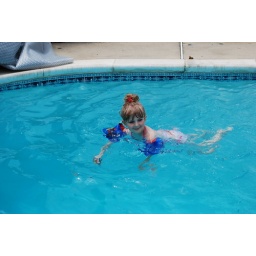
Fire! (Squishy water ball throwing in the pool)